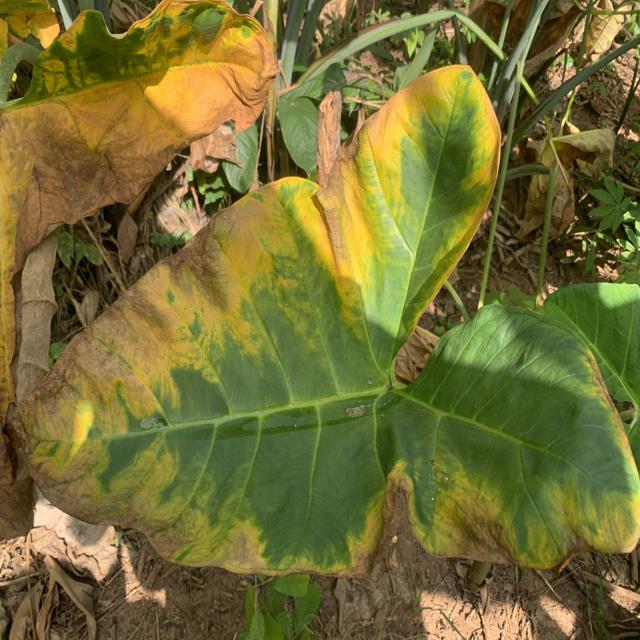
Label: Late_Blight